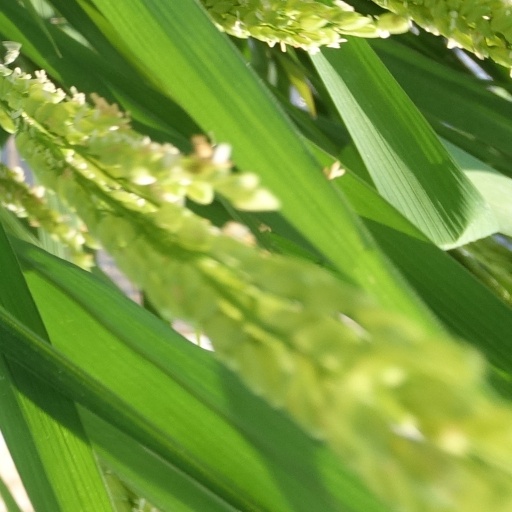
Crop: rice